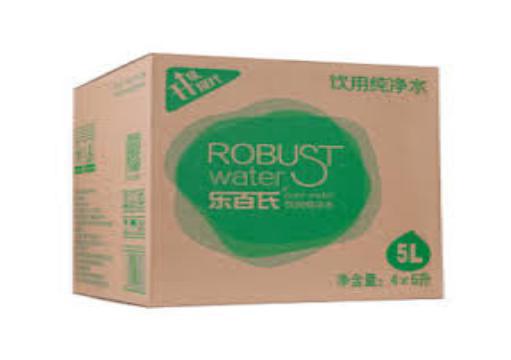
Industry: Food